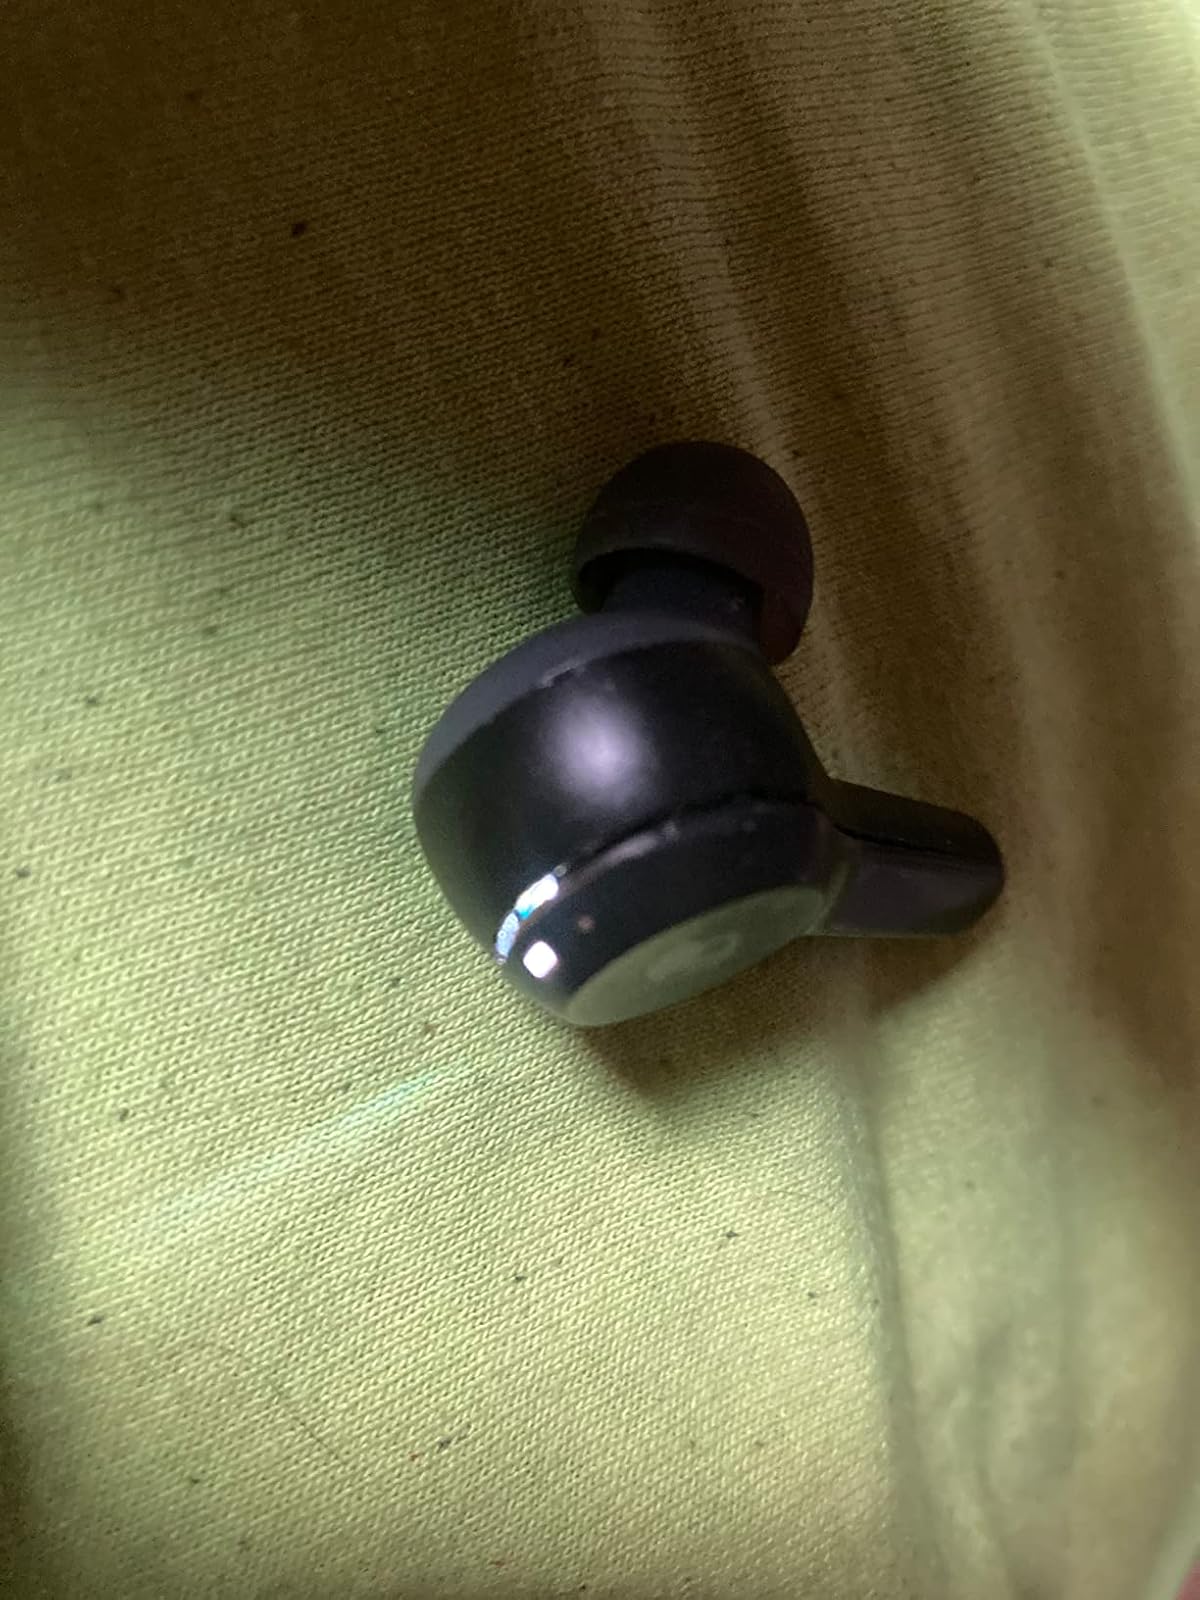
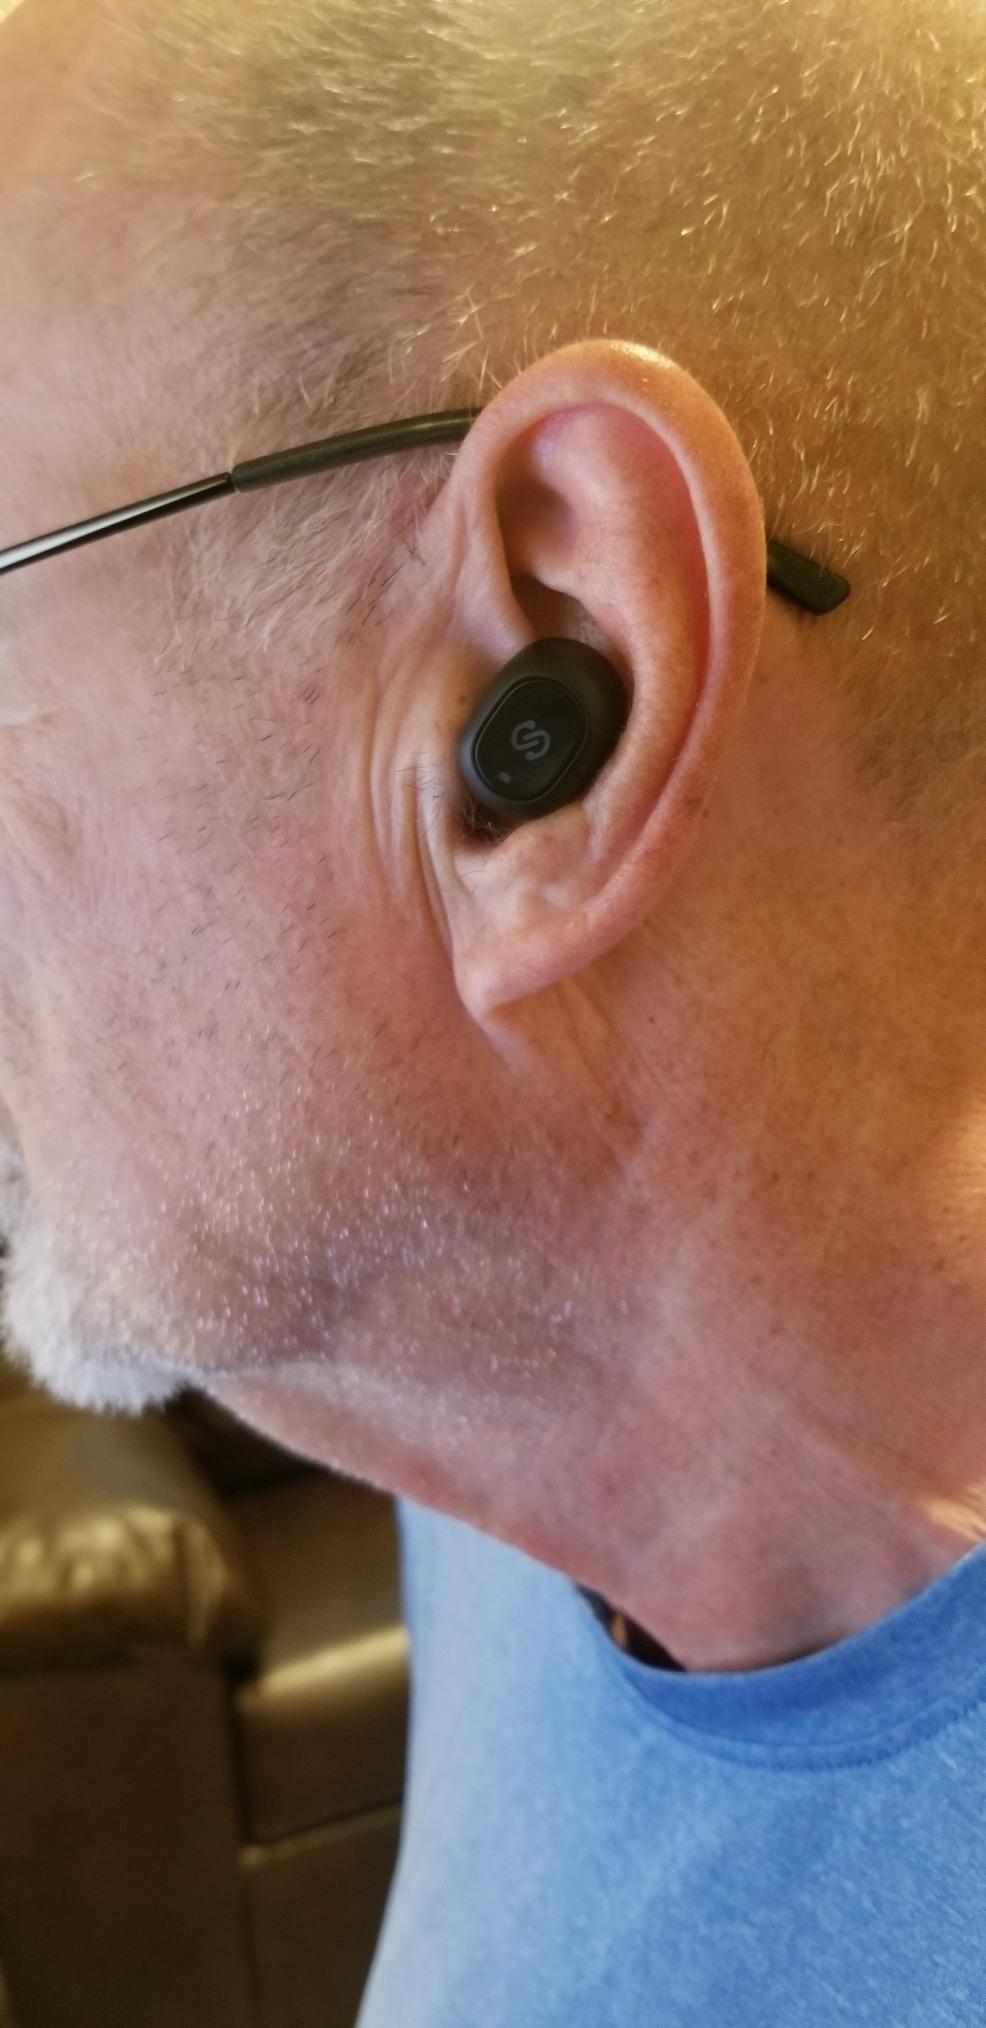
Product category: earbuds
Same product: no